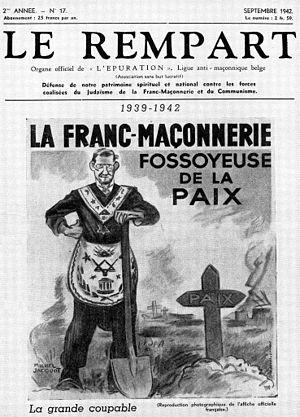
Une du périodique Le Rempart de la Ligue antimaçonnique belge, publiée en septembre 1942.
L'antimaçonnisme désigne la critique, l'opposition et l'hostilité manifestées à l’encontre de la franc-maçonnerie et de ses membres.